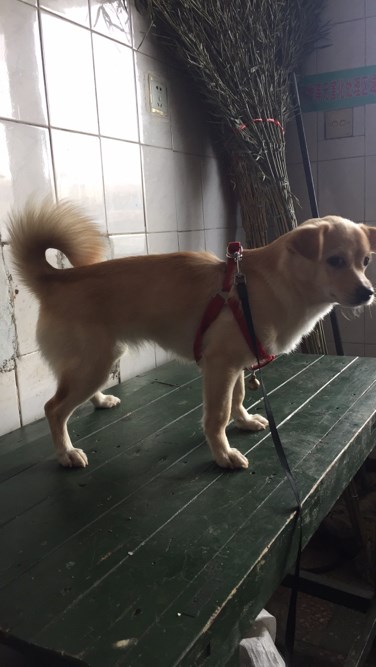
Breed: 3336-n000121-chinese_rural_dog